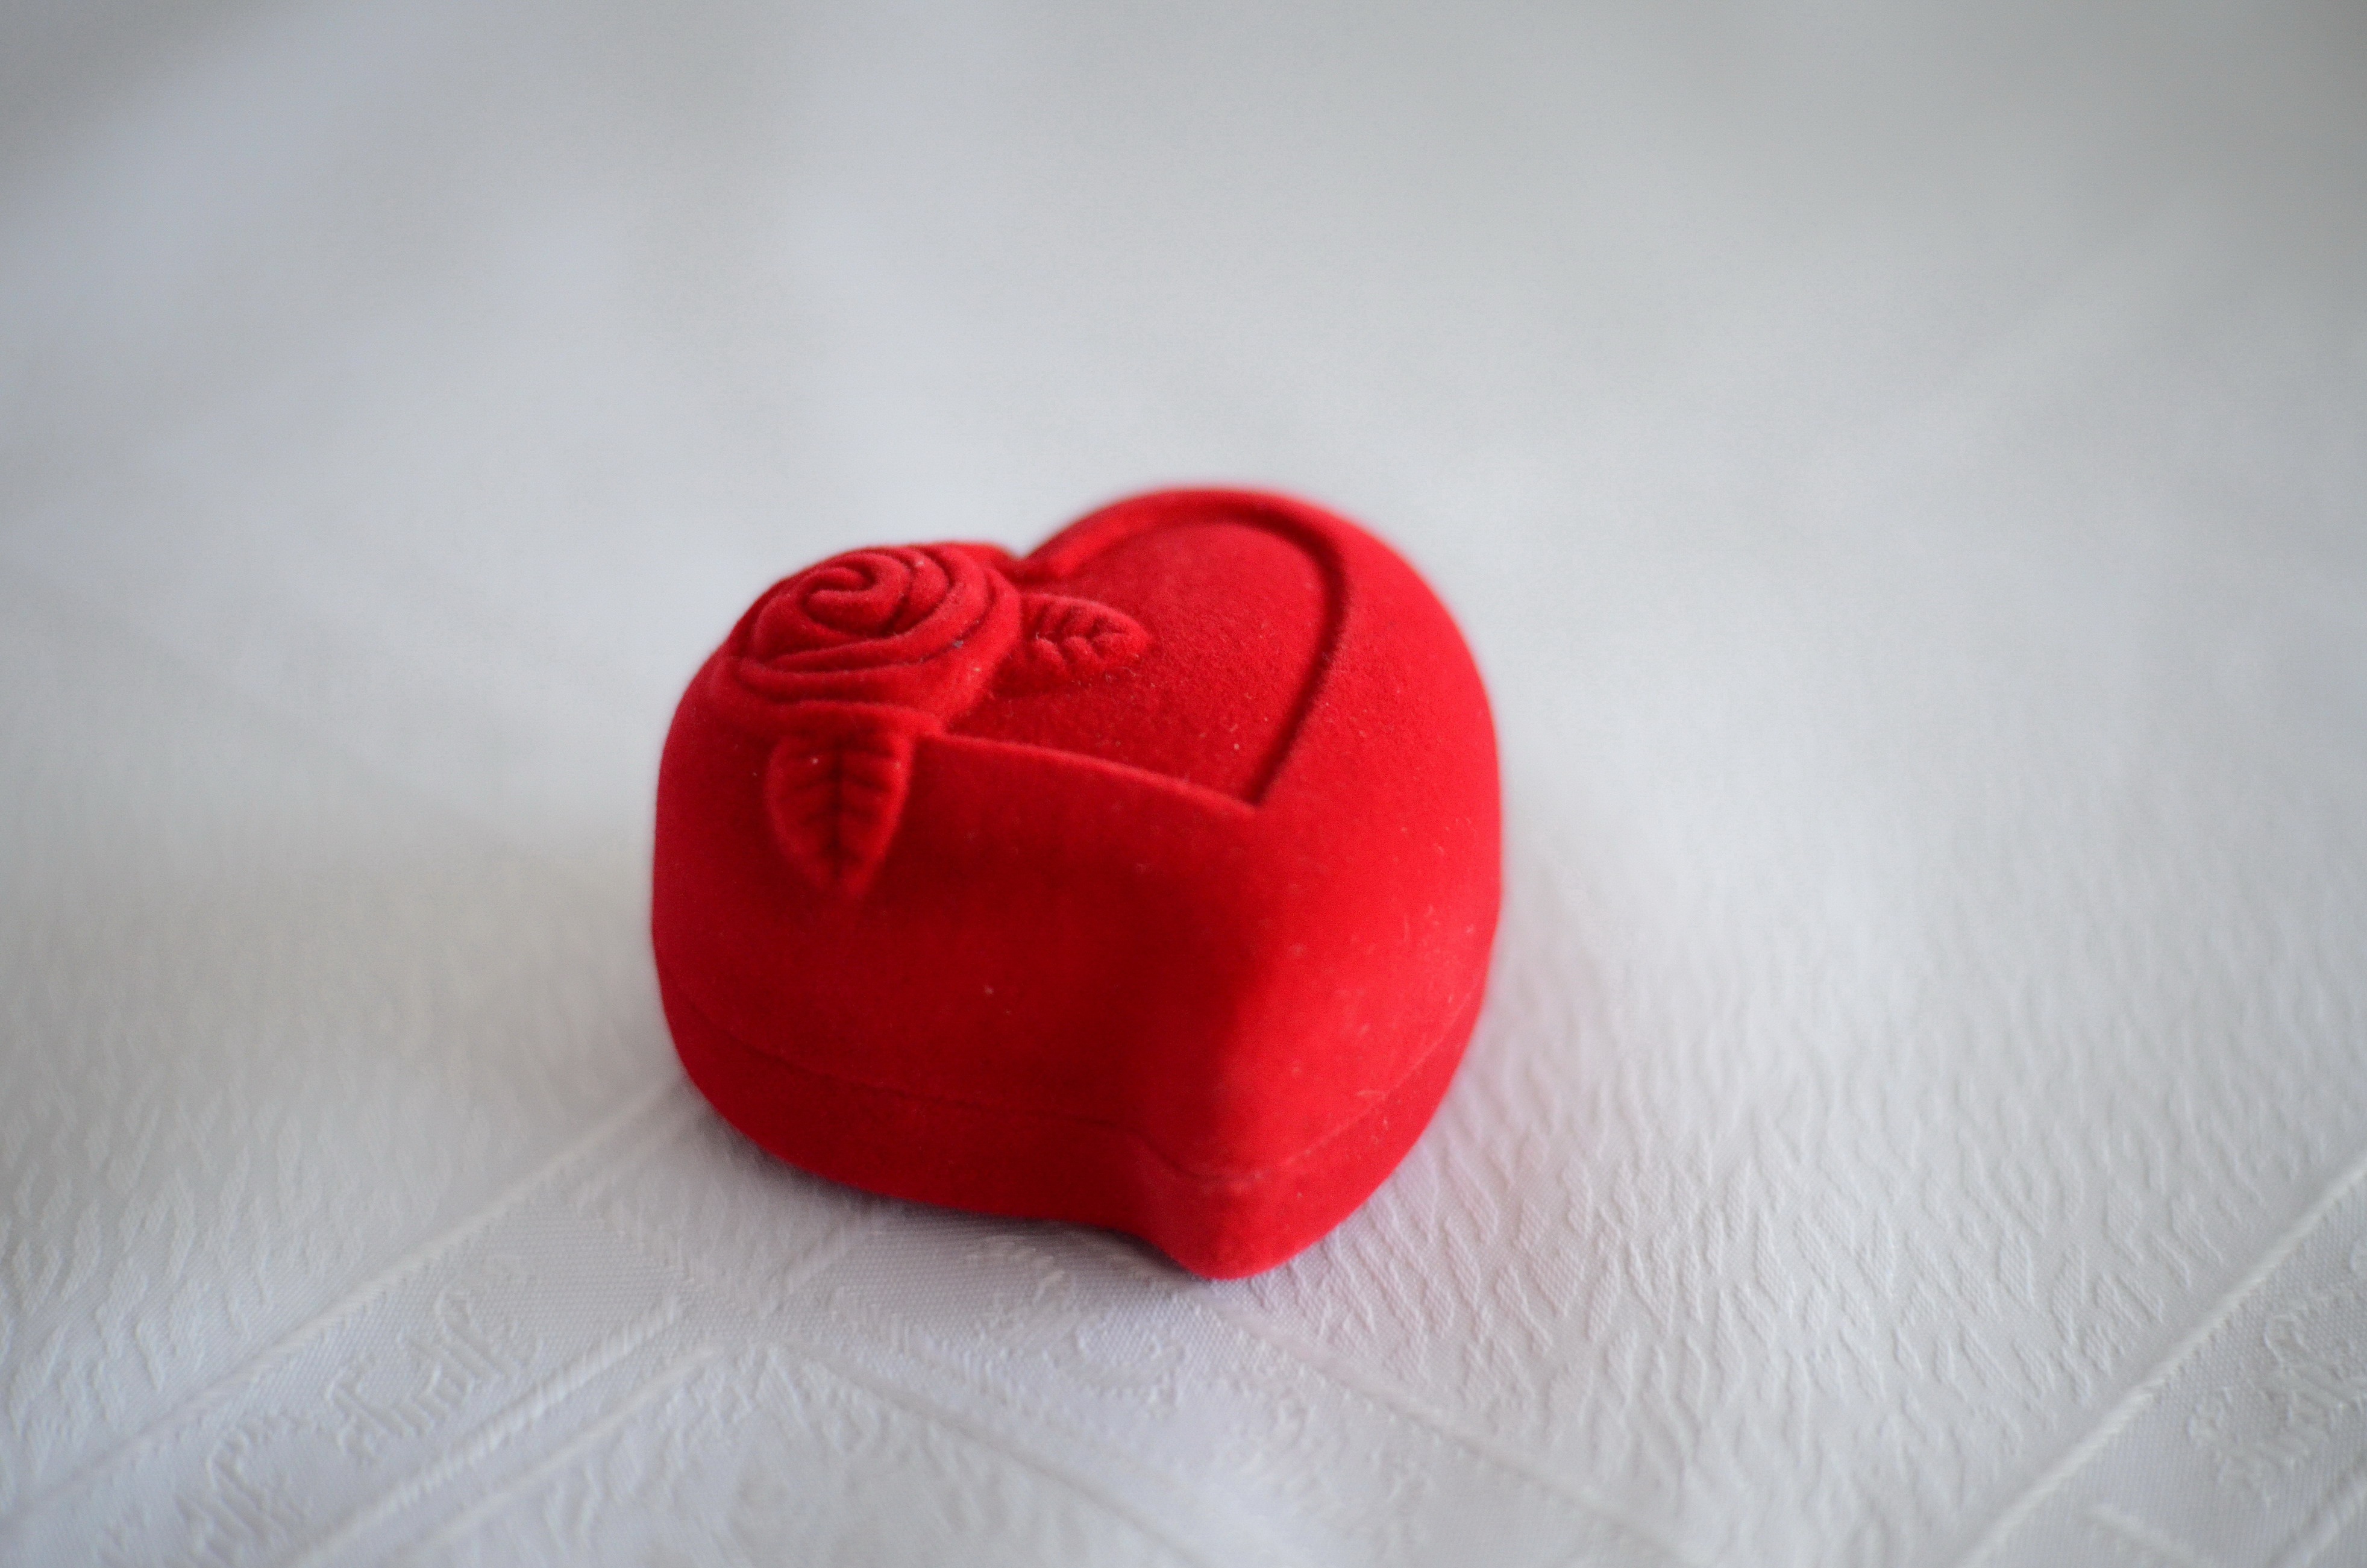
love, heart, gift, red, box, jewelry, accessories, pouch, product design